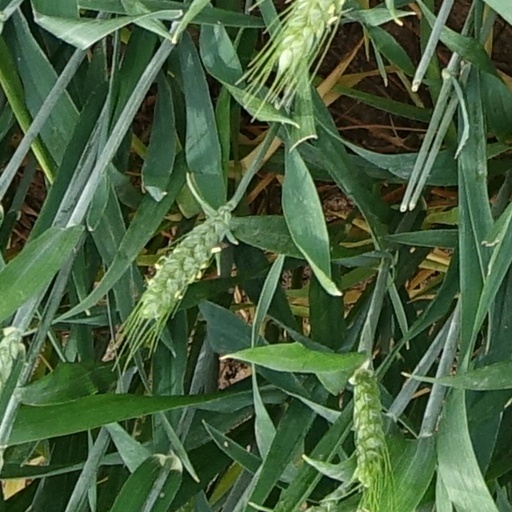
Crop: wheat